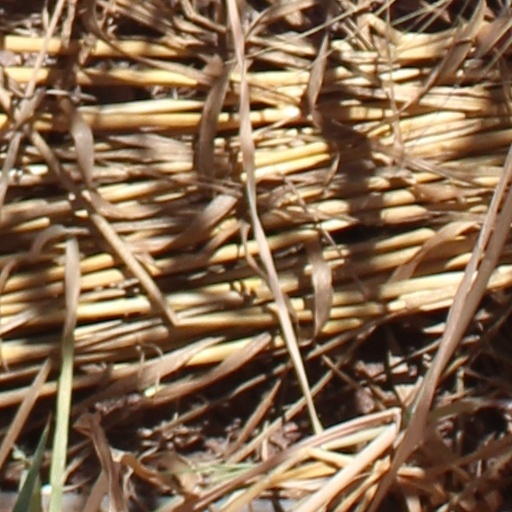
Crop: wheat